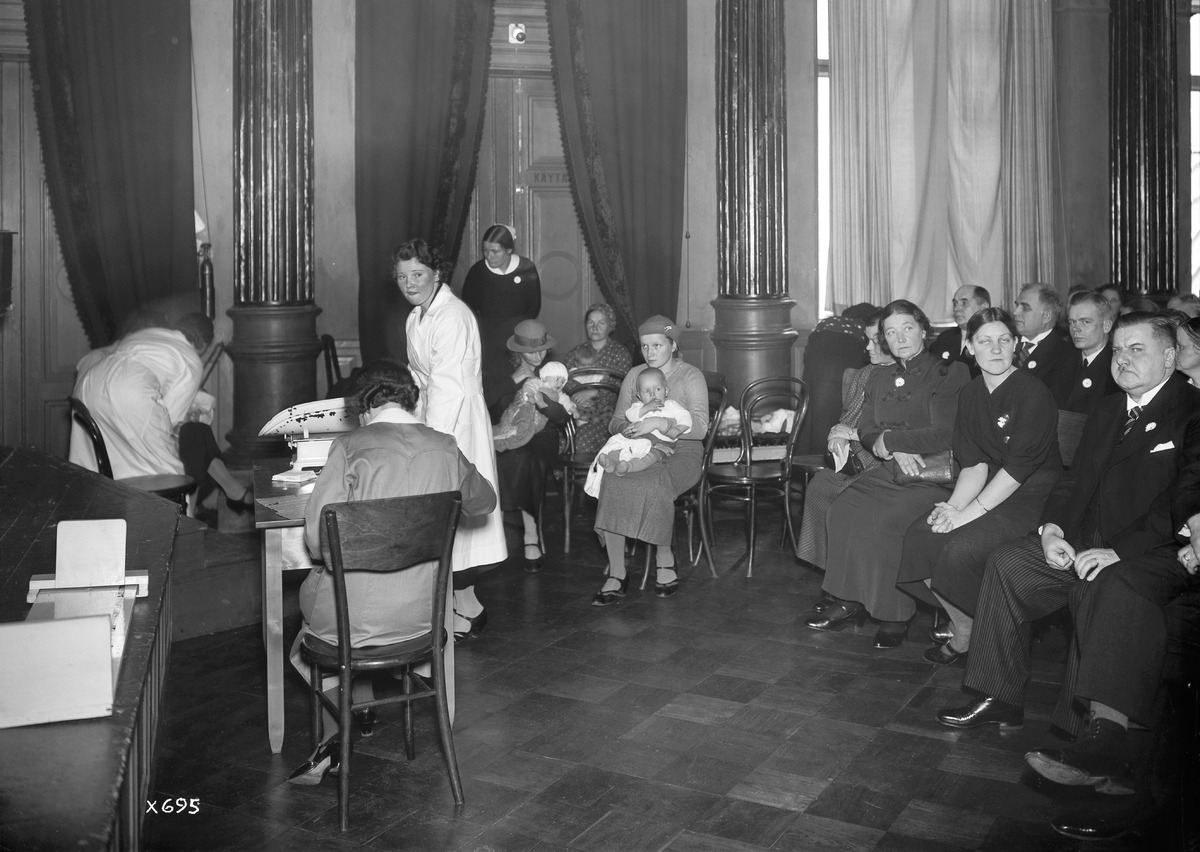
Lastensuojelupäivät
Child Welfare Forum
sisällön kuvaus: Lastensuojelupäivien tilaisuus Oulun Seurahuoneen juhlasalissa 3.10.1936. content description: An event of the Child Welfare Forum at the hall of Oulu's Seurahuone on October 3, 1936
Vuosi: 1936
Paikka: Suomi, Oulu, Suomi, Pohjois-Pohjanmaa, Oulu
Aiheet: tilaisuudet; erikoispäivät; sisäkuva; lastenhoito; lastensuojelu; luennot; teemapäivät; esitelmät; esitykset; events; occasions; lectures; forums; symposiums; presentations; childcare; child welfare